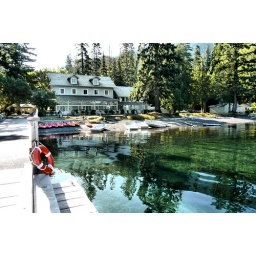
The water in the lake was amazingly clear! Olympic National Park, Washington. September, 2008